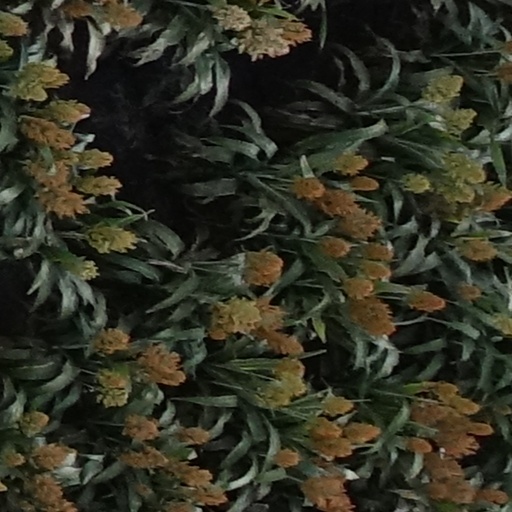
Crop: sorghum